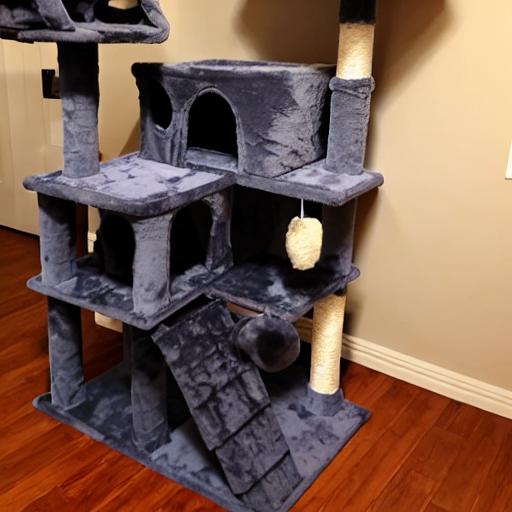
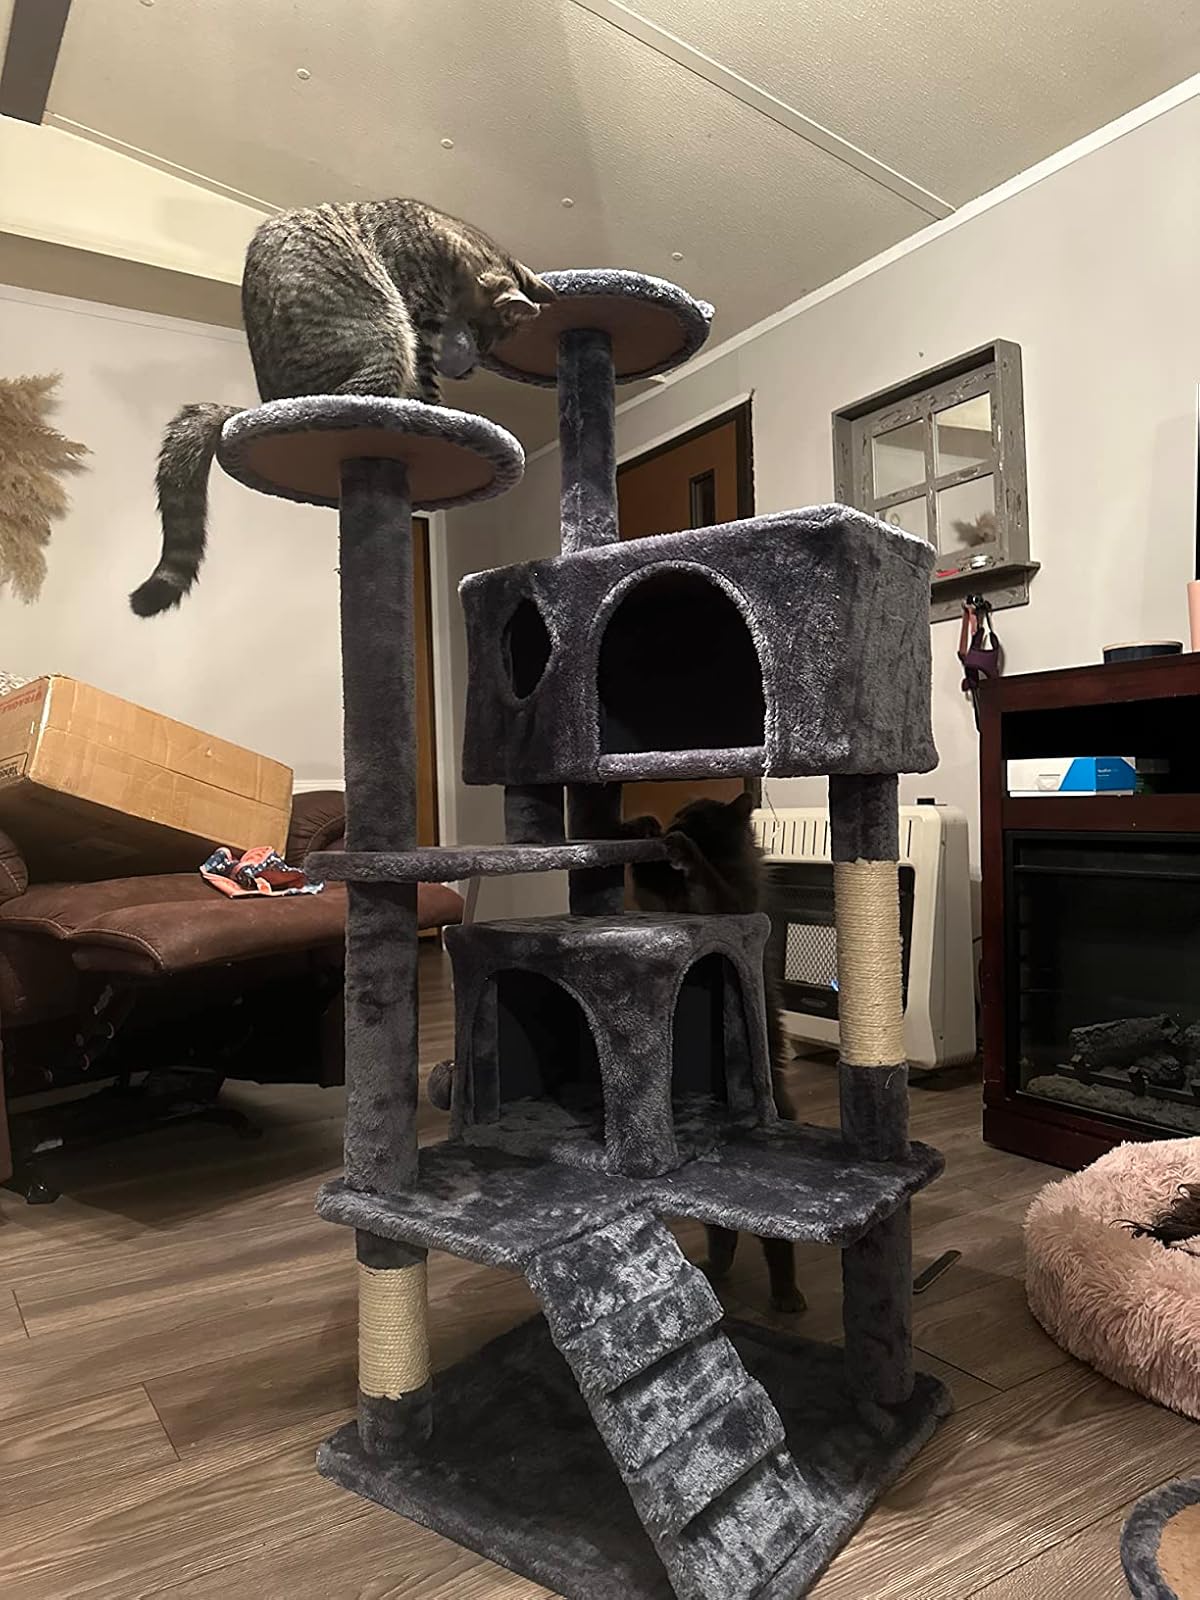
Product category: items_cat tree
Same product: no